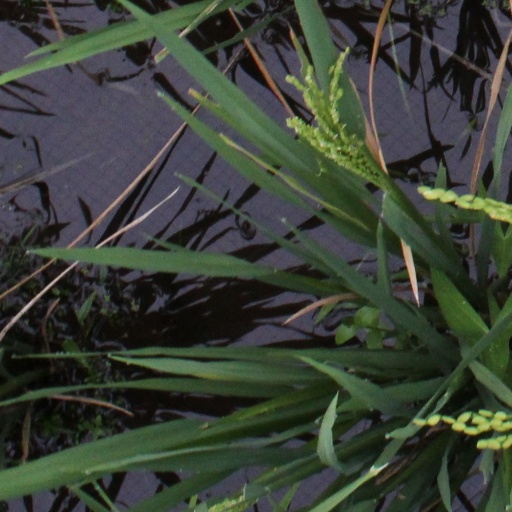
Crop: rice